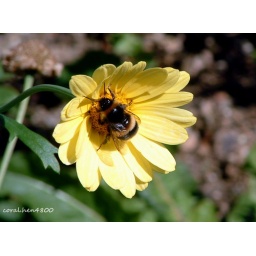
bee in yellow flower